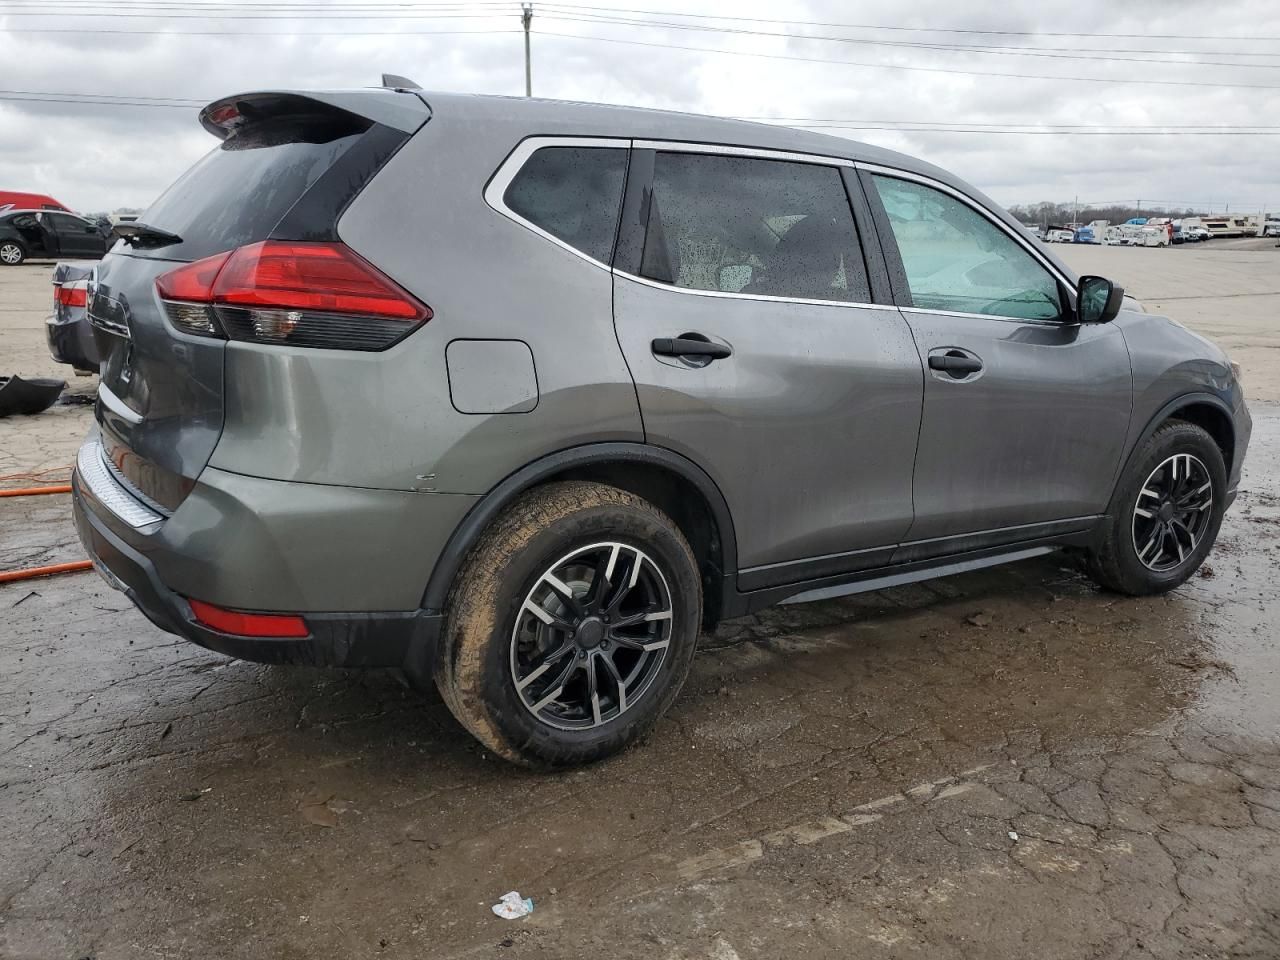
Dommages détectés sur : aile arrière droite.
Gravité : mineur